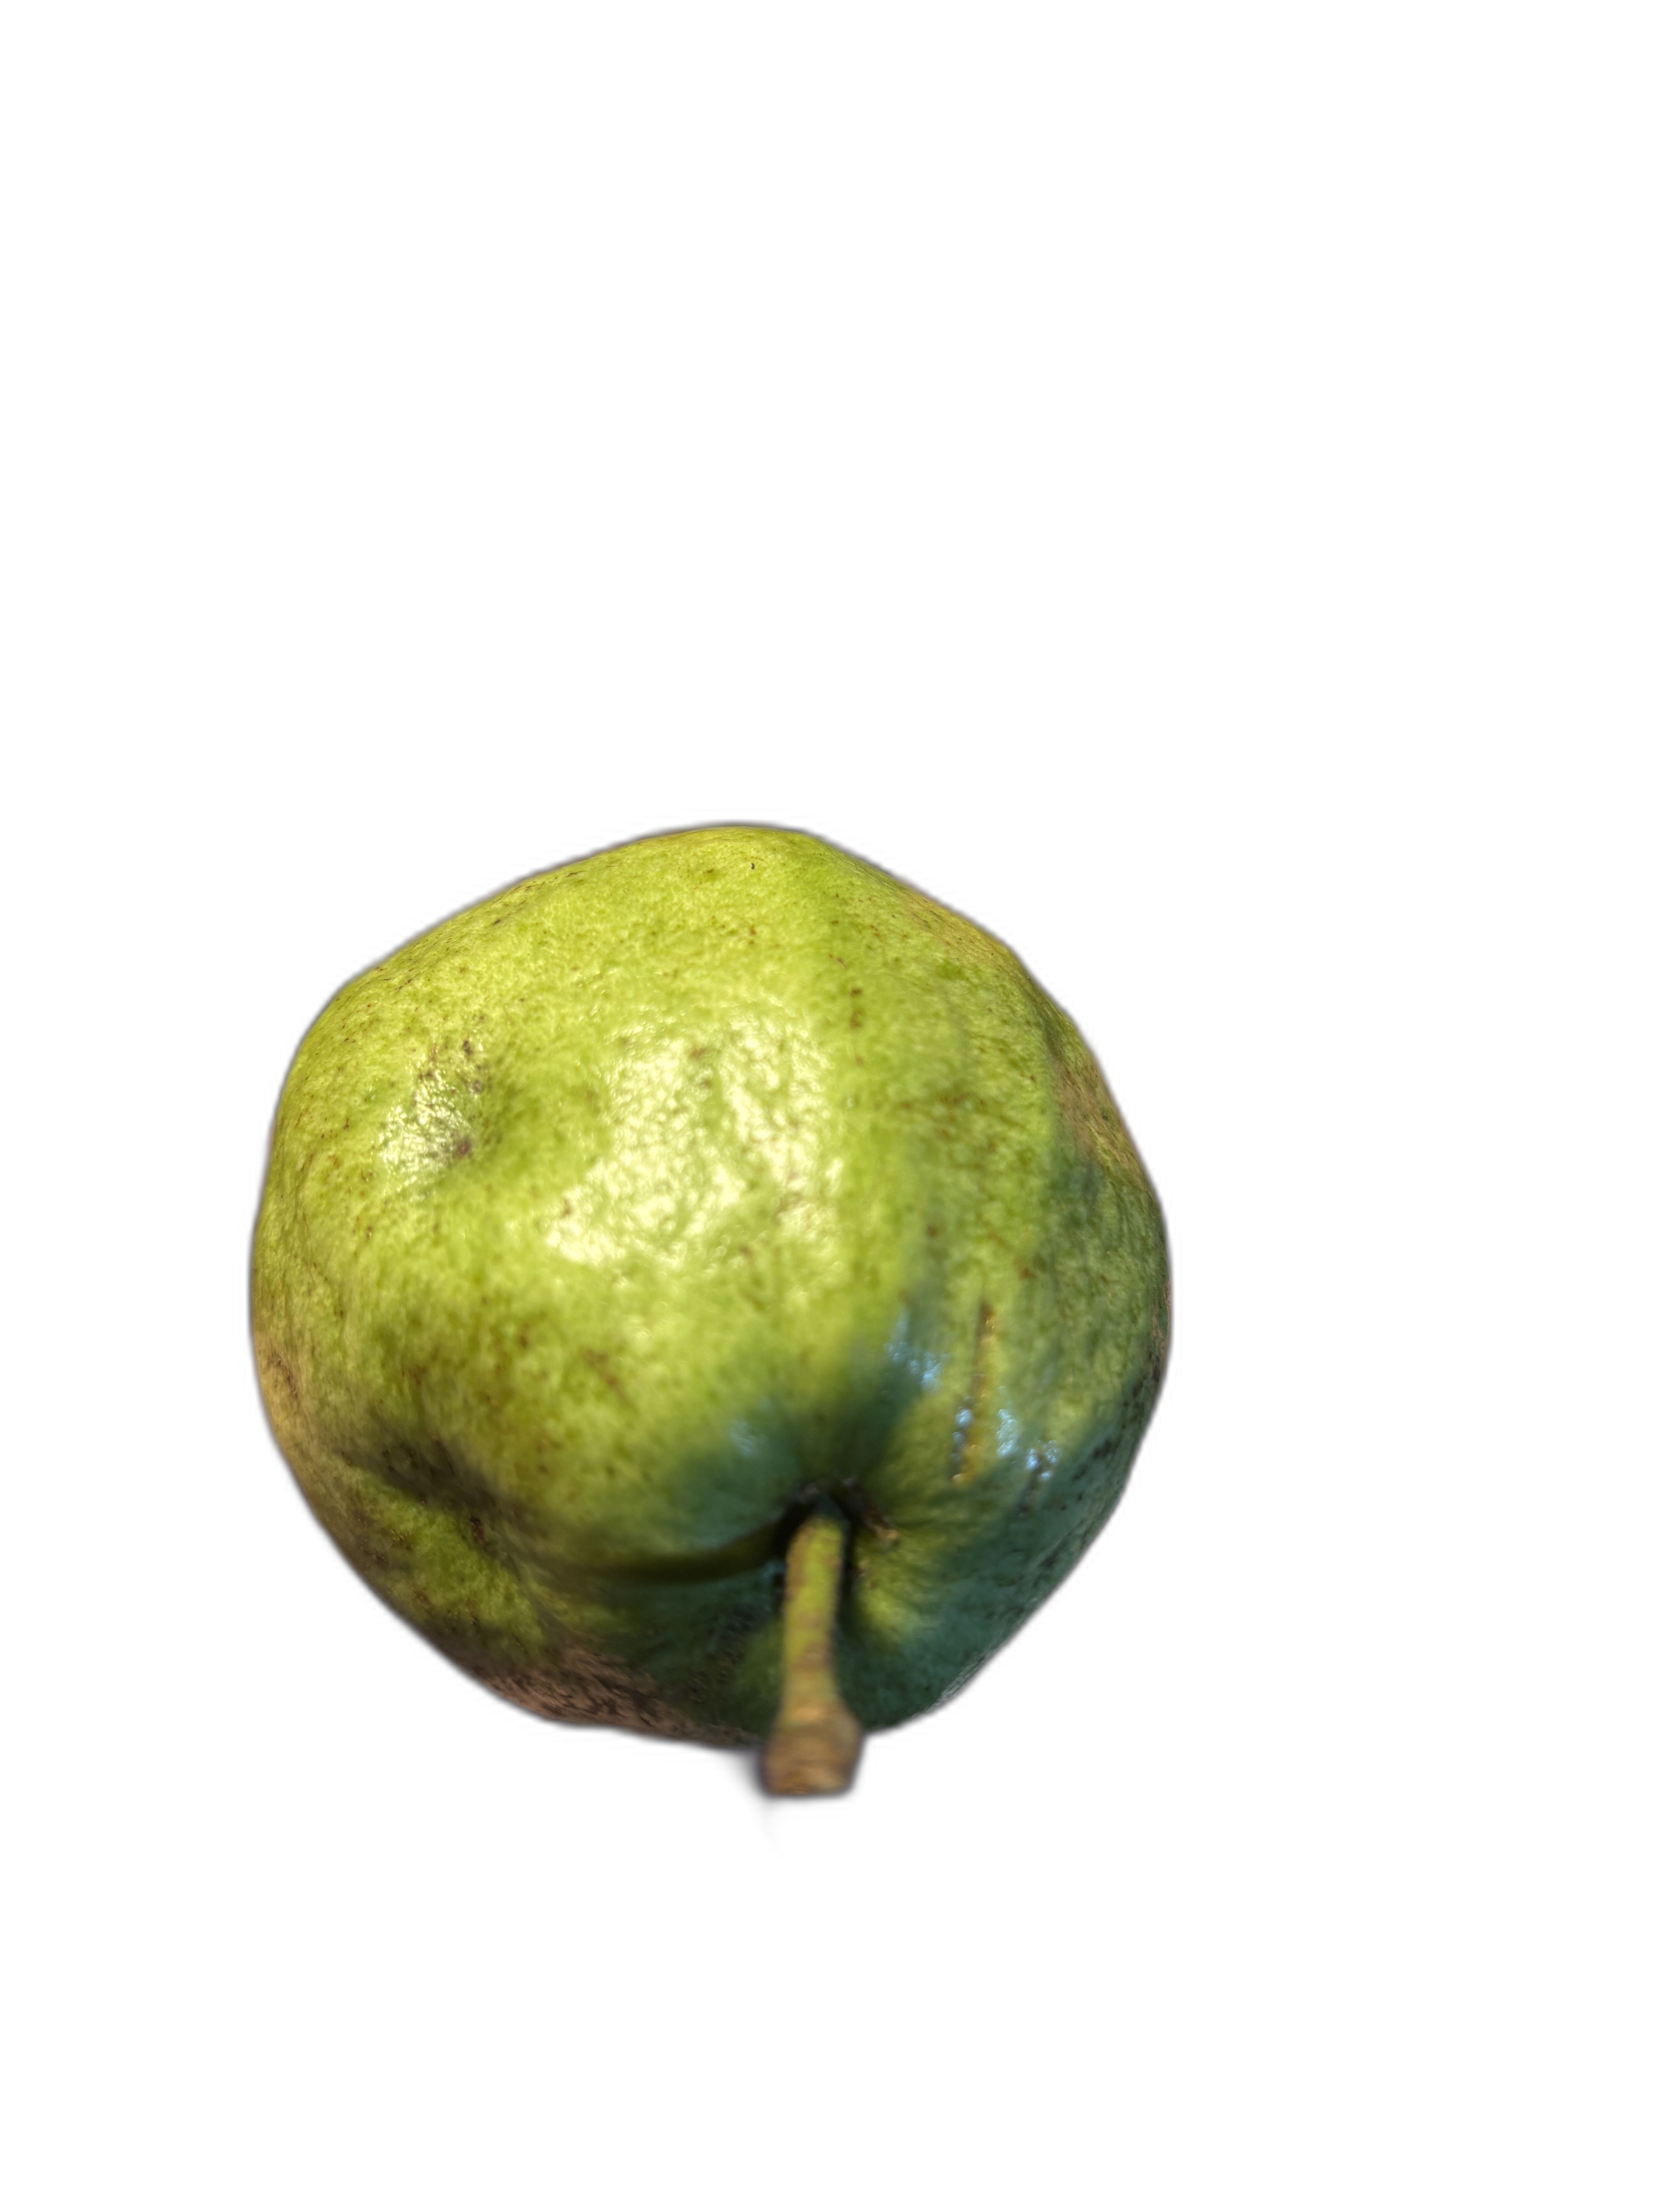
Plant part: fruit
Disease: Scab